The Marriage-Go-Round (film)

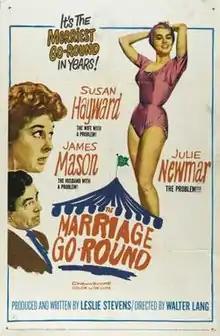
Theatrical release poster

The Marriage-Go-Round is a 1961 DeLuxe Color CinemaScope American comedy film directed by Walter Lang and written by Leslie Stevens. It is based on the 1958 play "The Marriage-Go-Round", also penned by Stevens. The film stars Susan Hayward, James Mason, Julie Newmar, Robert Paige and June Clayworth. It was released on January 6, 1961, by 20th Century Fox.